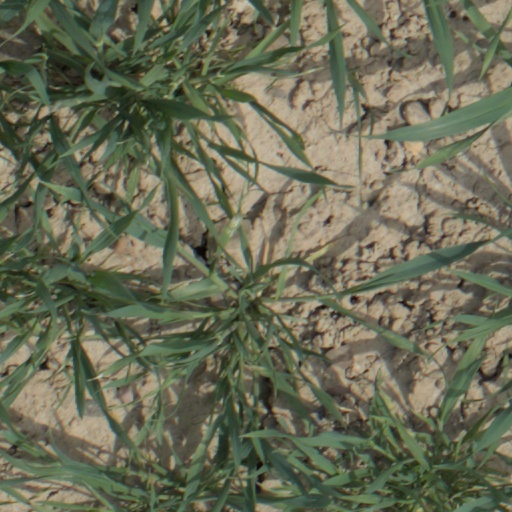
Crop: wheat